Princess Theatre (Edmonton)

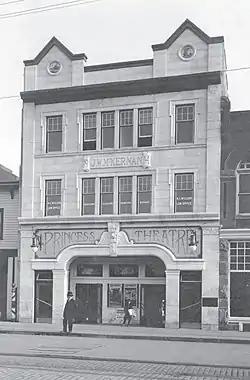
Princess Theatre in 1915, shortly after opening

The Princess Theatre is a two-screen art-house cinema located at 10337 Whyte Avenue in Edmonton's historic Old Strathcona neighbourhood. The building was designed by prominent Edmonton architects Wilson and Herrald, a firm responsible for the design of many other Edmonton heritage sites. It became Edmonton's oldest surviving theatre after the demolition of the Gem Theatre in 2006. The building currently houses the main 400-seat theatre as well as the 100-seat Princess II, located in the basement.